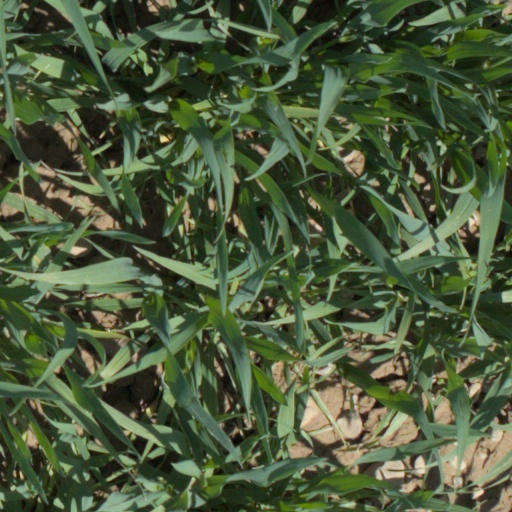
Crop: wheat